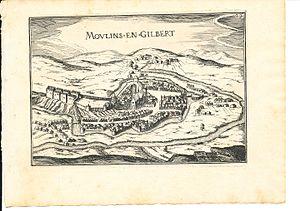
Gravure extraite de ""Les Plans et Profils de toutes les principales villes et lieux considérables de France. par le Sieur TASSIN, géographe ordinaire de sa Majesté. A paris, Chez Melchior Tavernier, en l'Isle du Palais. 1634"" (Province de Bourgogne)"
Moulins-Engilbert est une commune française située dans le département de la Nièvre, en région Bourgogne-Franche-Comté.